Permission to Kill

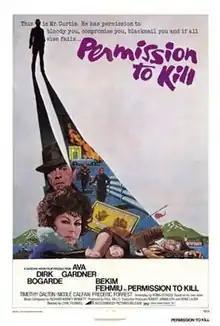
Original film poster by Robert Tanenbaum

Permission to Kill (also known as The Executioner and Vollmacht Zum Mord) is a 1975 Austrian/American/British spy thriller film directed by Cyril Frankel and starring Dirk Bogarde, Ava Gardner and Bekim Fehmiu with Timothy Dalton, Nicole Calfan and Frederic Forrest. It was produced by Paul Mills from a screenplay by Robin Estridge, made by Sascha-Verleih and distributed by AVCO Embassy Pictures in the USA and in the UK and internationally by Warner Bros. The film had original music by Richard Rodney Bennett and the cinematography was by Freddie Young.